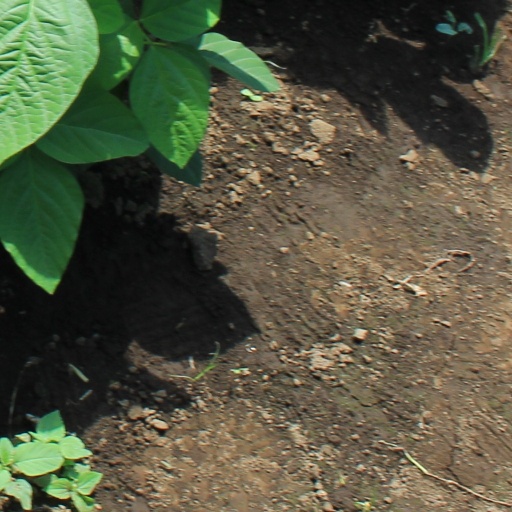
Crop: soybean